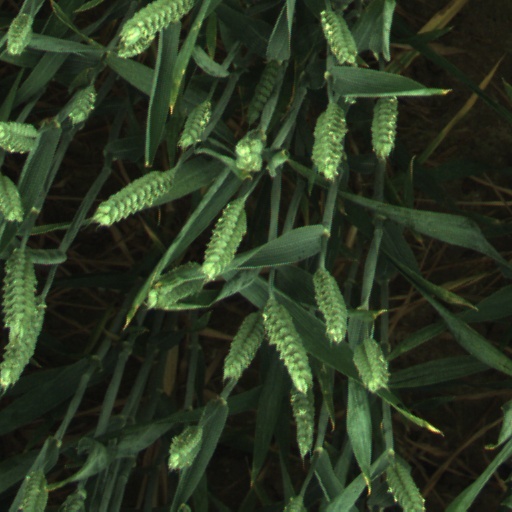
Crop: wheat